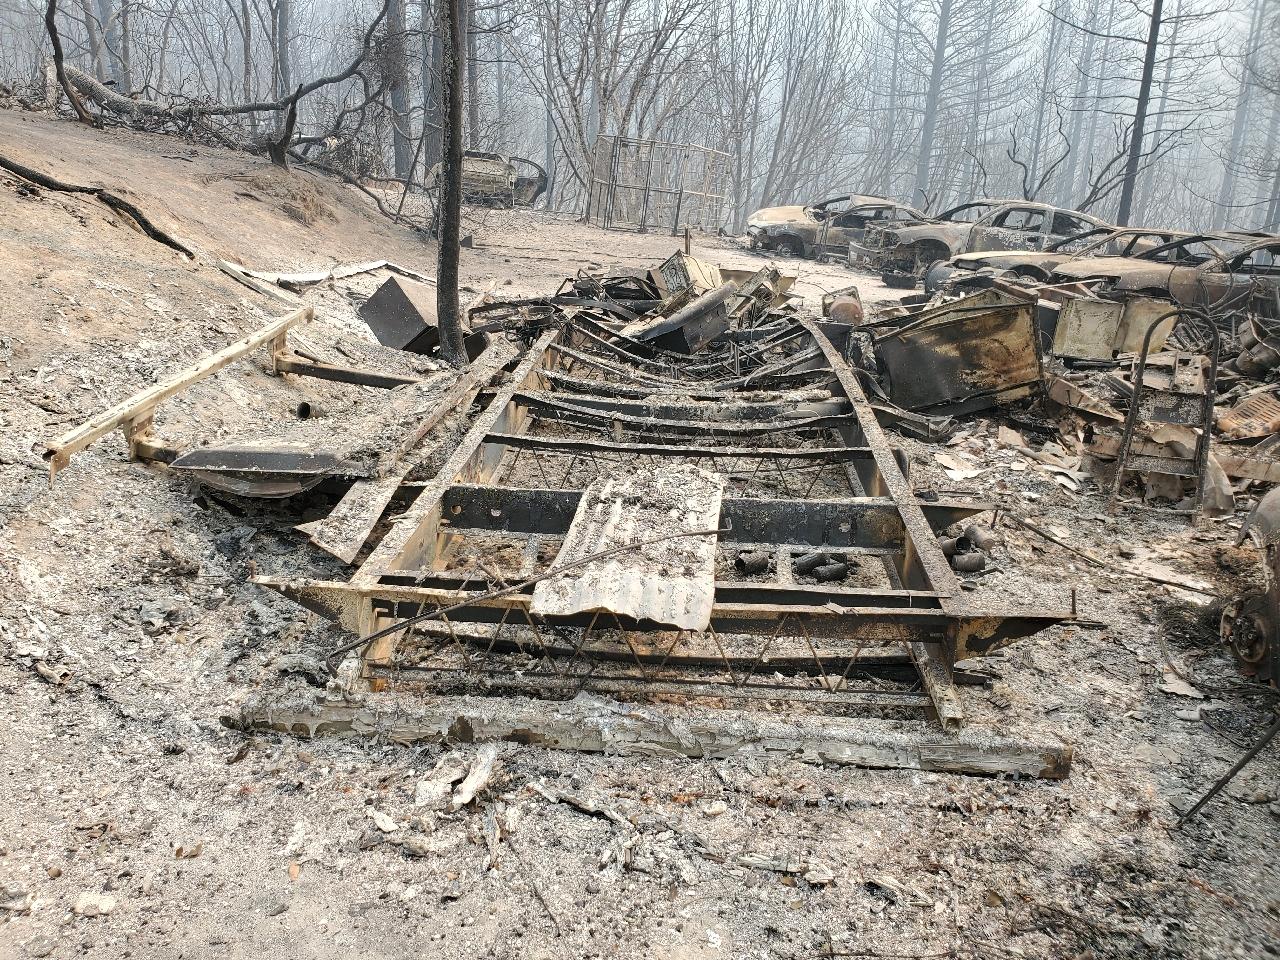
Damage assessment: destroyed